Band Hero

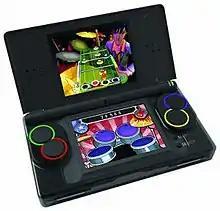
A gaming device that folds in half with two screens on each half; the bottom half is fitted with a black skin with thumb-tip side round pads that sit over the units controls. The screens show a virtual drum kit on the bottom and a note highway on the top screen.

"Band Hero" for the Nintendo DS features the ability to play the same instruments as the console-based versions. Though the game is compatible with the DS, DS Lite, DSi (vocals only), and 3DS (vocals only), only players on the DS Lite will receive the "full band" experience due to the nature of the hardware extensions for the unit.